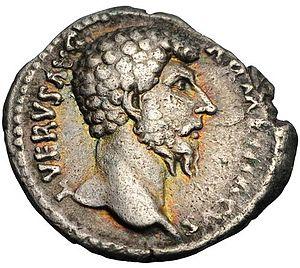
Lucius Aurelius Verus, né à Rome le 15 décembre 130 sous le nom de Lucius Ceionius Commodus, adopté en 138 par Antonin le Pieux sous le nom de Lucius Aelius Aurelius Commodus, est coempereur romain avec Marc Aurèle du 8 mars 161 à janvier 169, date de sa mort à Altinum en Vénétie. Il porte alors le nom et les surnoms de Imperator Caesar Lucius Aurelius Verus Augustus Armeniacus Parthicus Maximus Medicus.